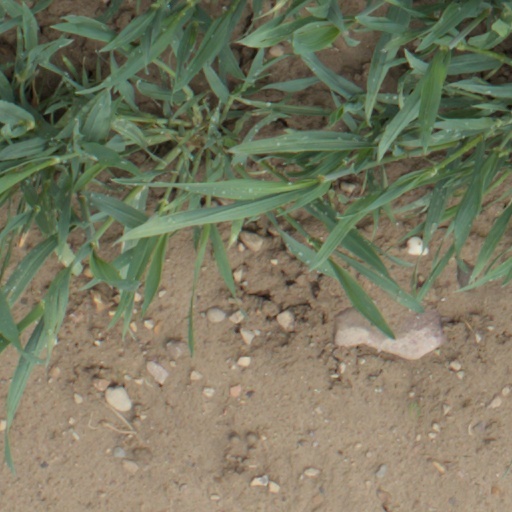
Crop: wheat